Spade bit (horse)

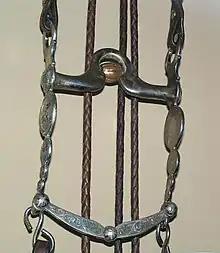
One style of intermediate curb, a "frog mouth" with cricket roller, that may be used in a two-rein

Traditionally, the "vaquero" method starts a young horse using a hackamore, which is headgear with no bit that uses a heavy rawhide noseband, called a bosal, to control the horse. Then the horse moves to lighter bosals, and next into a combination of headgear that represents a transitional period in its training; a bridle with a type of curb bit called a "half breed" which is worn in conjunction with a light bosal. The rider carries two sets of reins, one set on the bosal and one on the curb, giving this gear its name, the "two-rein. After several years in a two-rein, the horse graduates into the spade bit. A light bosal called a bosalito remains on the horse by tradition, usually without reins attached.